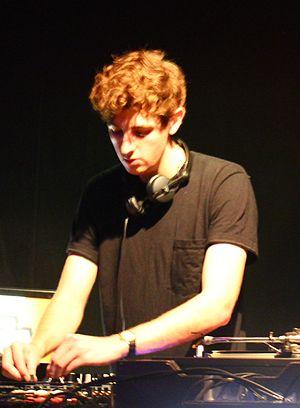
Jamie Smith est un musicien, compositeur et remixeur britannique, plus connu sous le nom de scène Jamie xx. Il est principalement connu pour sa participation au groupe londonien The xx. Il est en outre connu pour avoir remixé l'album I'M New Here de Gil Scott Heron en We're New Here sorti en 2011. Il a de plus sorti un EP en 2011, dont est extrait le single Far Nearer, sacré meilleur nouveau morceau par Pitchfork. En juin 2015 sort son premier album Solo In Colour, sur son label de toujours Young Turks. On y retrouve toutefois la voix de Romy, son binôme de The xx, notamment sur le morceau Loud Places.
The xx est un groupe de rock britannique, originaire de Londres, en Angleterre. Formé en 2005, le groupe comprend alors quatre membres : Romy Madley Croft au chant et à la guitare, Oliver Sim au chant et à la basse, Jamie Smith aux synthétiseurs et boîte à rythmes et Baria Qureshi au synthétiseur et à la guitare. Le style musical du groupe se caractérise par des sonorités épurées le rapprochant parfois de la musique minimaliste